New Urbanism

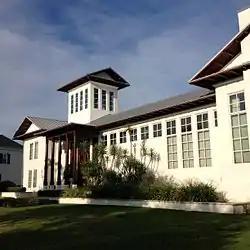
A Key West style house in Baldwin Park, Florida

New Urbanism began to solidify in the 1970s and 80s with the urban visions and theoretical models for the reconstruction of the "European" city proposed by architect Léon Krier, and the pattern language theories of Christopher Alexander. The term "new urbanism" itself started being used in this context in the mid-1980s, but it wasn't until the early 1990s that it was commonly written as a proper noun capitalized.